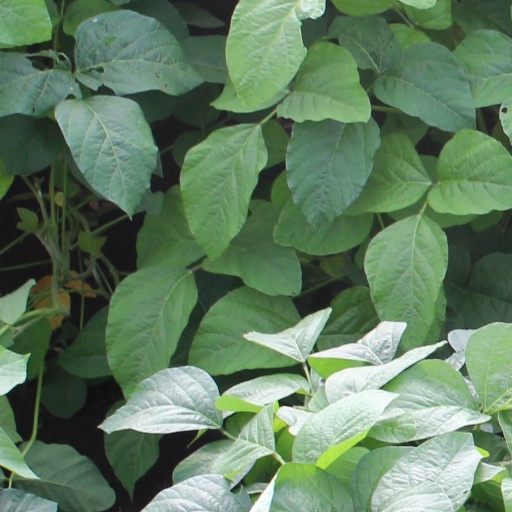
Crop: soybean